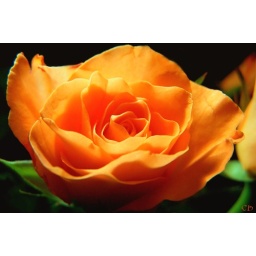
rose in orange